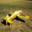
Label: airplane